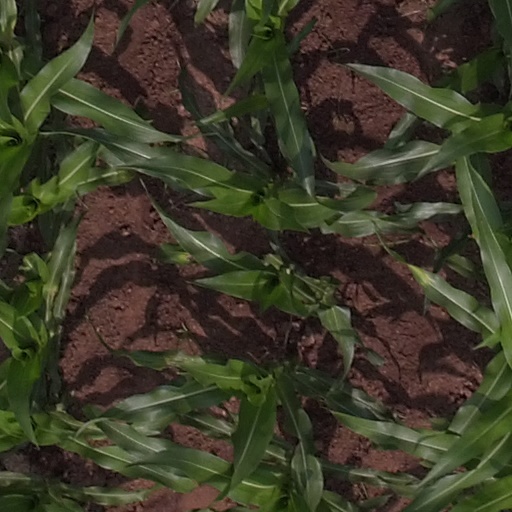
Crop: maize; corn